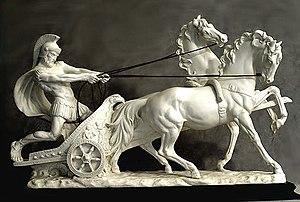
Dioclès ou Gaius Appuleius Diocles, est l'un des plus fameux auriges de l'Antiquité.